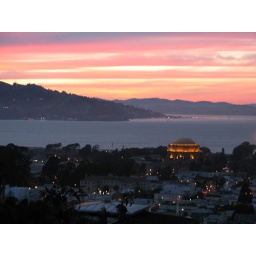
the lit up building is the Palace of Fine Arts. The Golden Gate Bridge is behind the hill in the background